Jhonatan Narváez

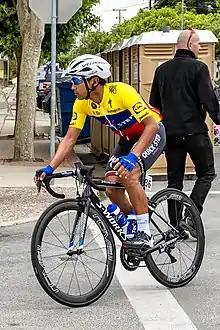
Narvaez in 2018

Originally from El Playón de San Francisco, situated at an altitude of 2,990 meters, in Ecuador's Sucumbíos Canton, whilst at school Narváez was a member of a cycling club founded by one of his teachers, former Olympic racing cyclist Juan Carlos Rosero. The club has also produced a number of other professional riders, including Richard Carapaz and Jonathan Caicedo. Narváez became a multiple-time Pan American Junior champion in 2015. For 2016, Narváez competed for .